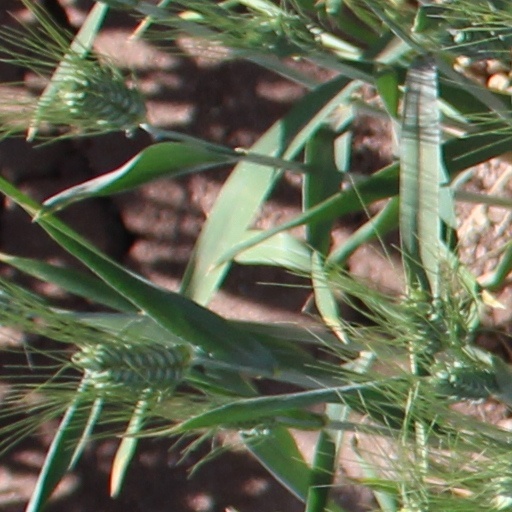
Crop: wheat